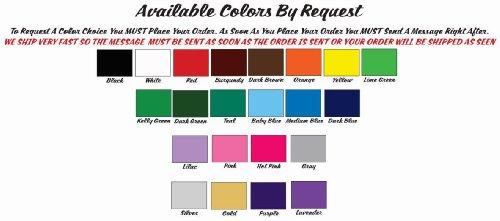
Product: Design with Vinyl Moti 2491 1 Decal - Peel & Stick Wall Sticker : Guard Me While I Sleep Tonight Bedroom Quote Kids Teen Boy Girl Color: Black Size 6 Inches x 24 Inches
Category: Baby Products | Nursery | Décor | Wall Décor | Stickers
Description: Great Condition.
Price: $17.94
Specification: ASIN:B017R4QG40|ShippingWeight:1pounds(Viewshippingratesandpolicies)|DateFirstAvailable:August14,2015